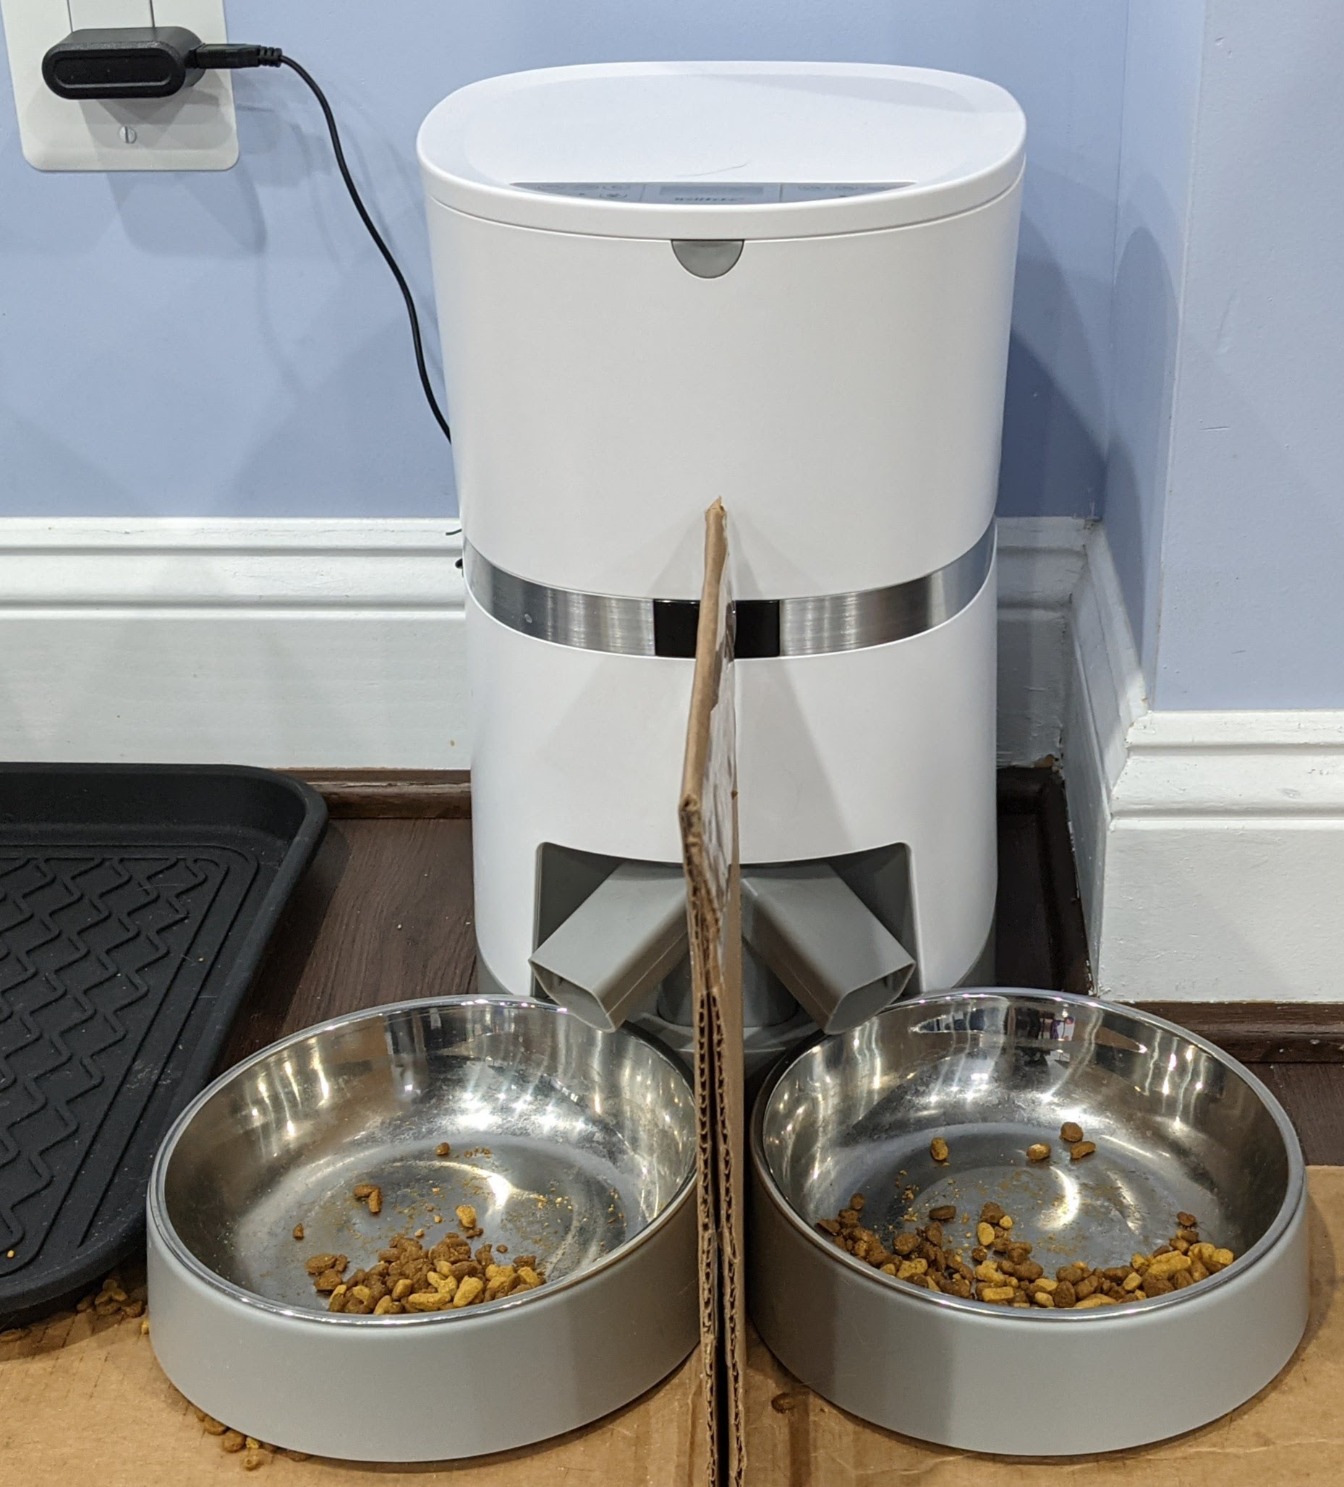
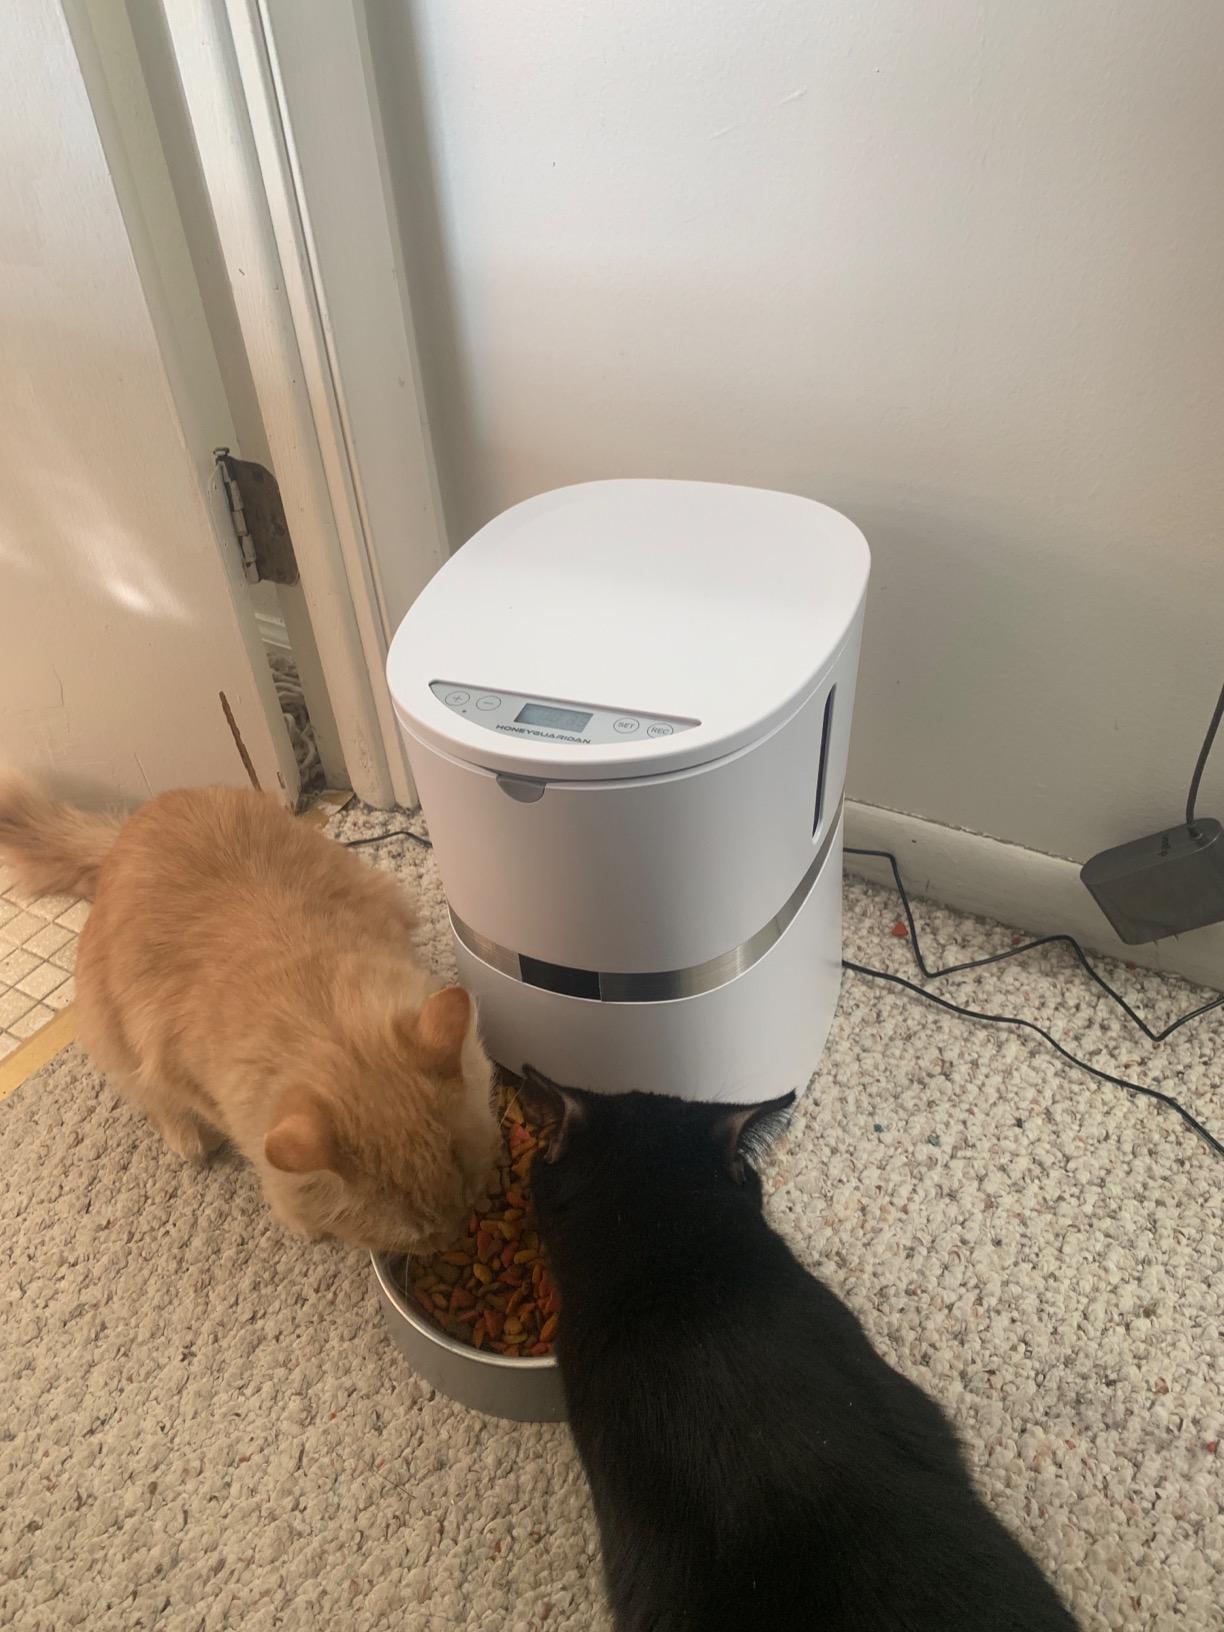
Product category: items_feeder
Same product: no